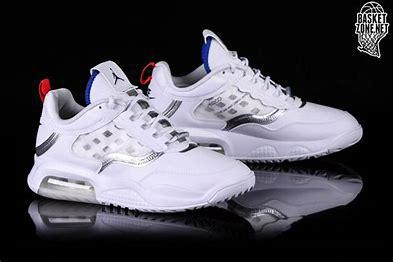
Brand: Jordan
Model: Max 200